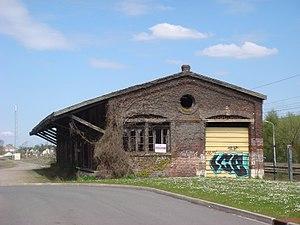
Gare de BOUCHAIN (59) -Halle marchandises en 2013
La gare de Bouchain est une gare ferroviaire française de la ligne de Busigny à Somain, située sur le territoire des communes de Bouchain, Lieu-Saint-Amand et Neuville-sur-Escaut, dans le département du Nord, en région Hauts-de-France.